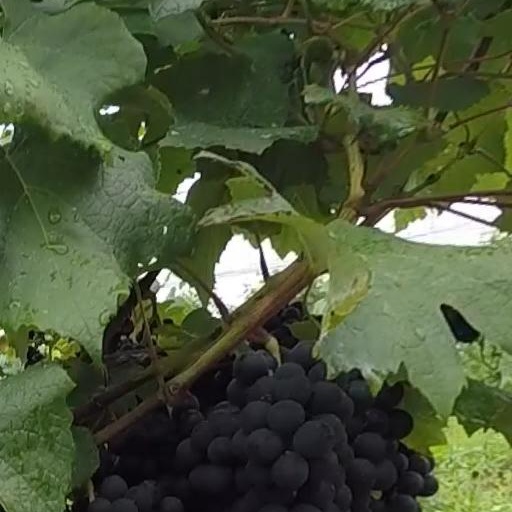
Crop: grape